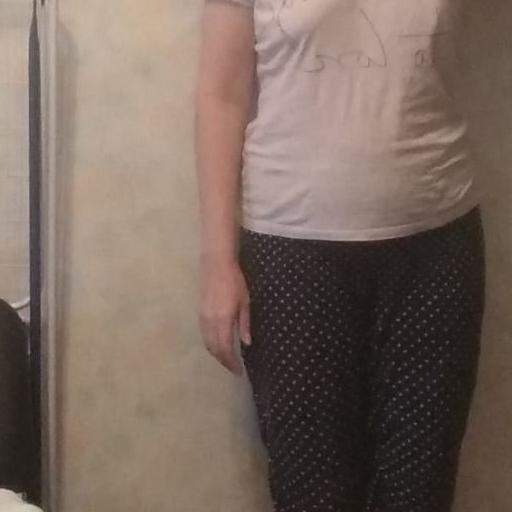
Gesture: no_gesture